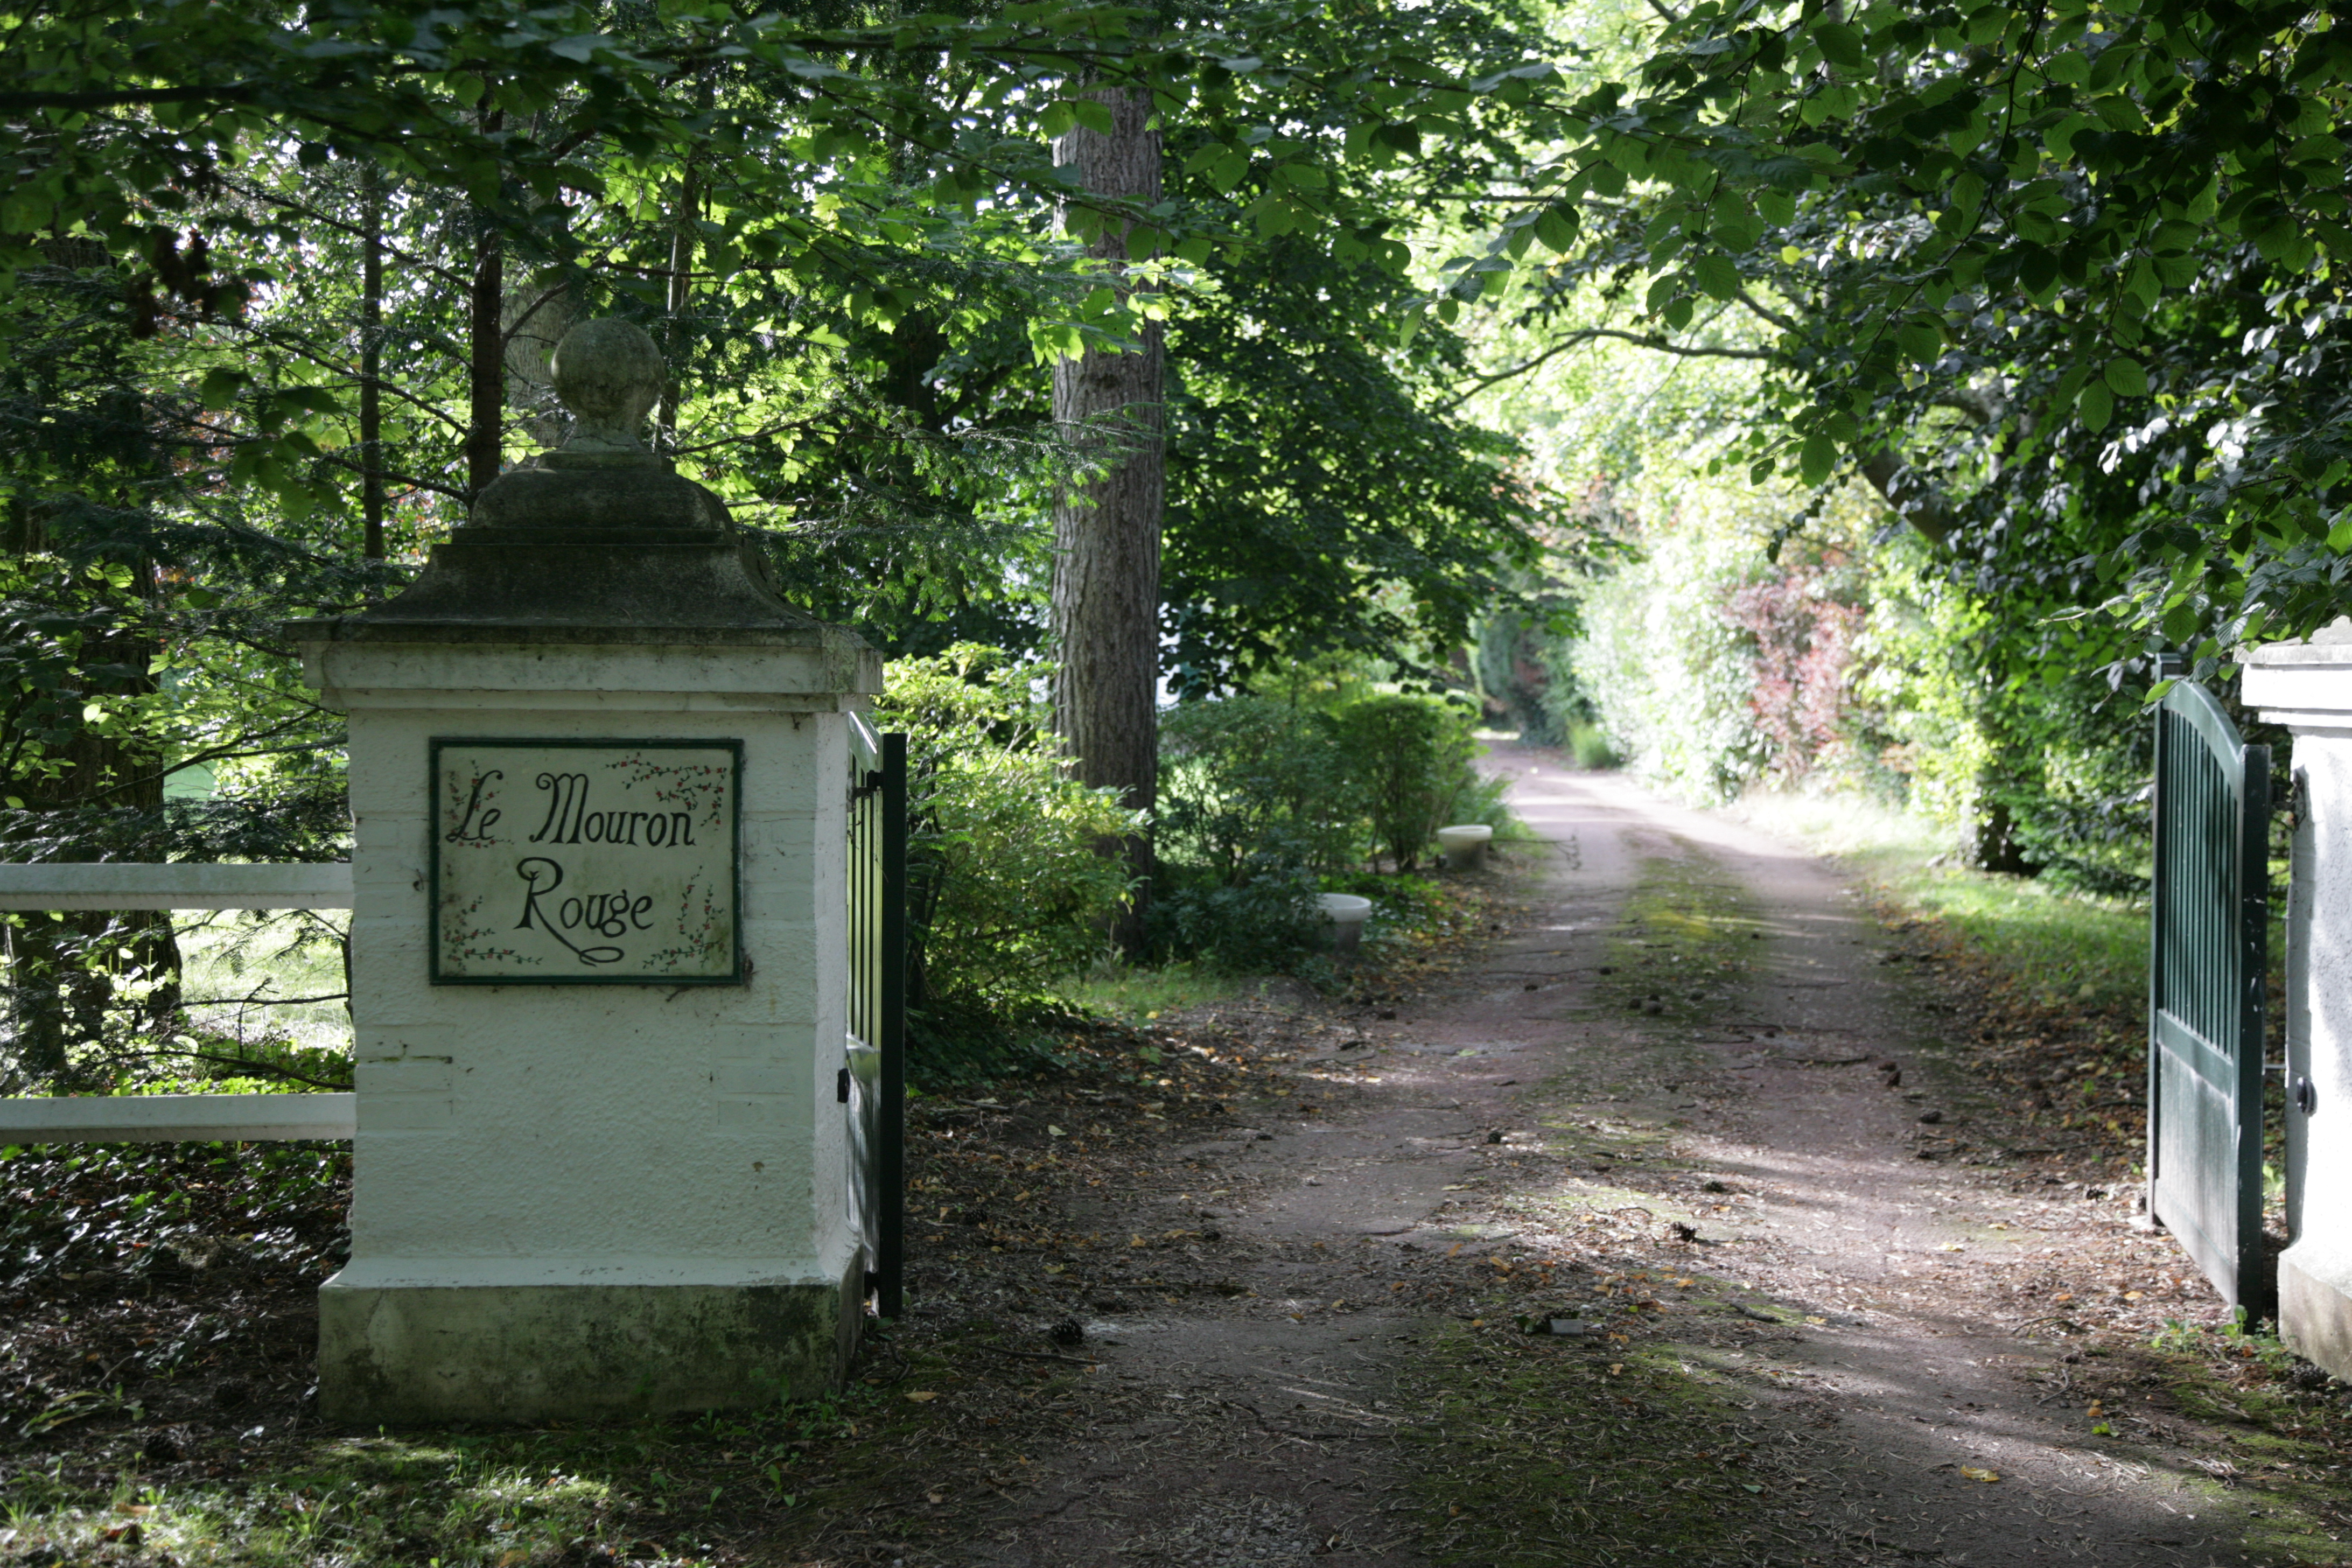
architecture, house, building, france, green, park, cemetery, garden, grave, memorial, arquitectura, francia, shrine, parc, entrada, 5d, parque, frankrijk, frankreich, entry, architektur, portal, architettura, pasdecalais, cotedopale, pasdecaials, nachhause, ingresso, letouquet, domesticarchitecture, letouquetparisplage, eintrag, lemouronrouge